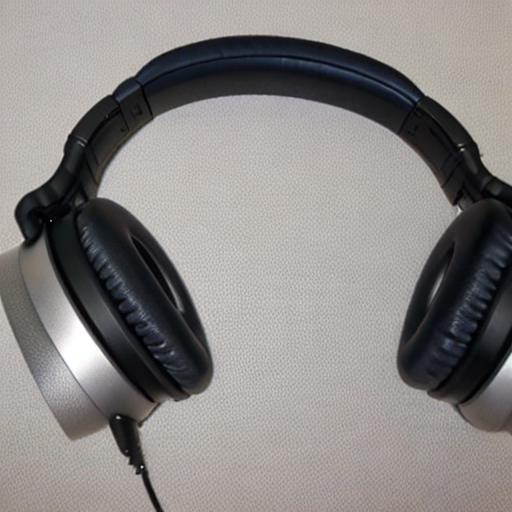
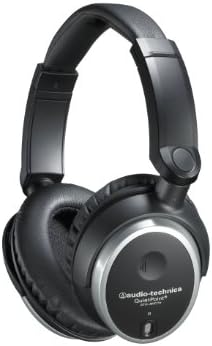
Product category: headphones
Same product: no